Alma Downtown Historic District (Alma, Kansas)

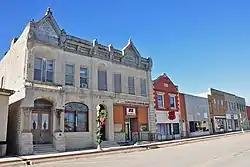

The Alma Downtown Historic District in Alma, Kansas, a historic district in Alma, Kansas, was listed on the National Register of Historic Places in 2009. It includes 21 contributing buildings.